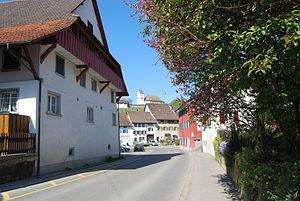
Wilchingen est une commune suisse du canton de Schaffhouse.